Sovremennik

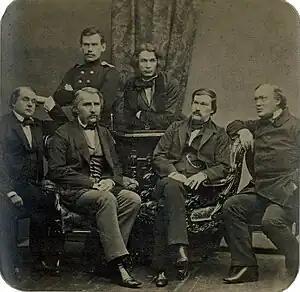
Most popular contributors to "Sovremennik" in 1856 (left to right): Ivan Goncharov, Ivan Turgenev, Leo Tolstoy, Dmitri Grigorovich, Alexander Druzhinin and Aleksandr Ostrovsky

In late 1858, the magazine entered into polemics with the liberal and conservative press and became a platform for and ideological center of the revolutionary democracy, turning into a political magazine. In 1861, it published materials, dedicated to the emancipation of the serfs and advocated the interests of serfs in the strongest terms possible. In 1859-1861, "Sovremennik" argued with Herzen's "Kolokol" about the aims of the Russian democracy.